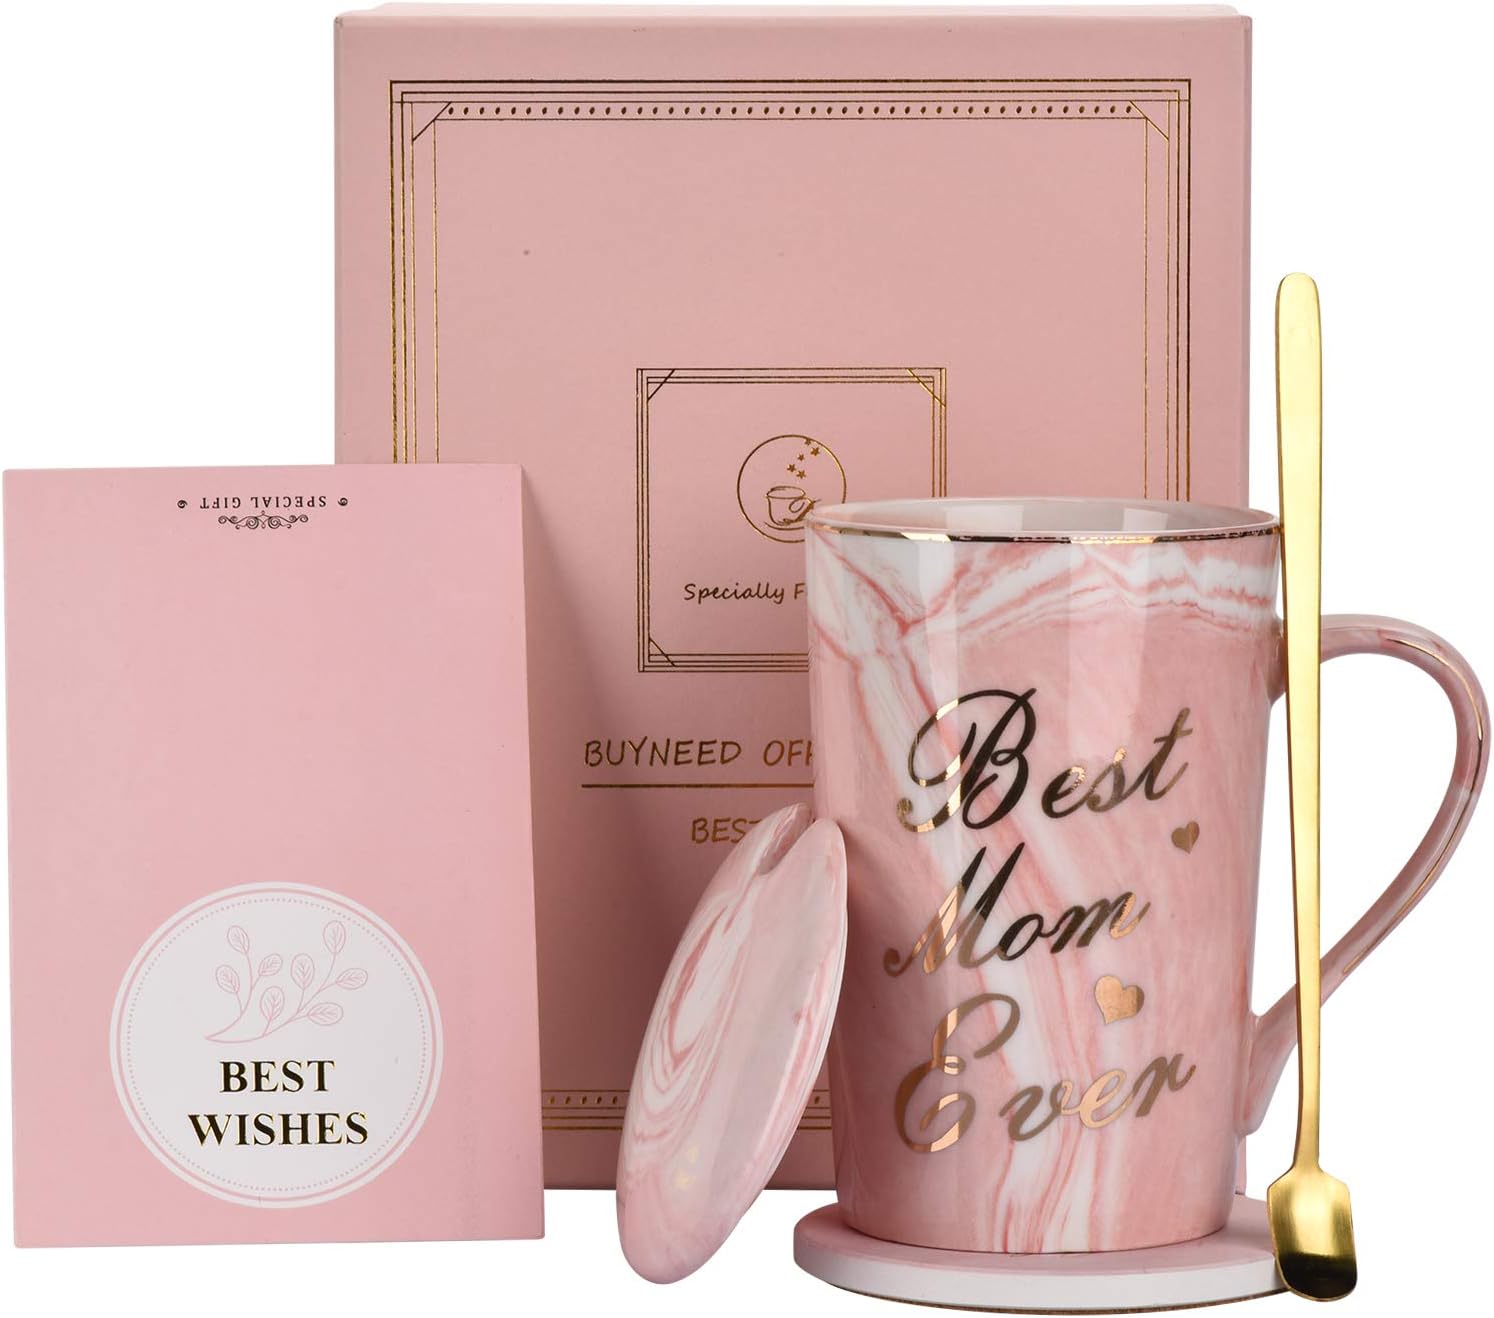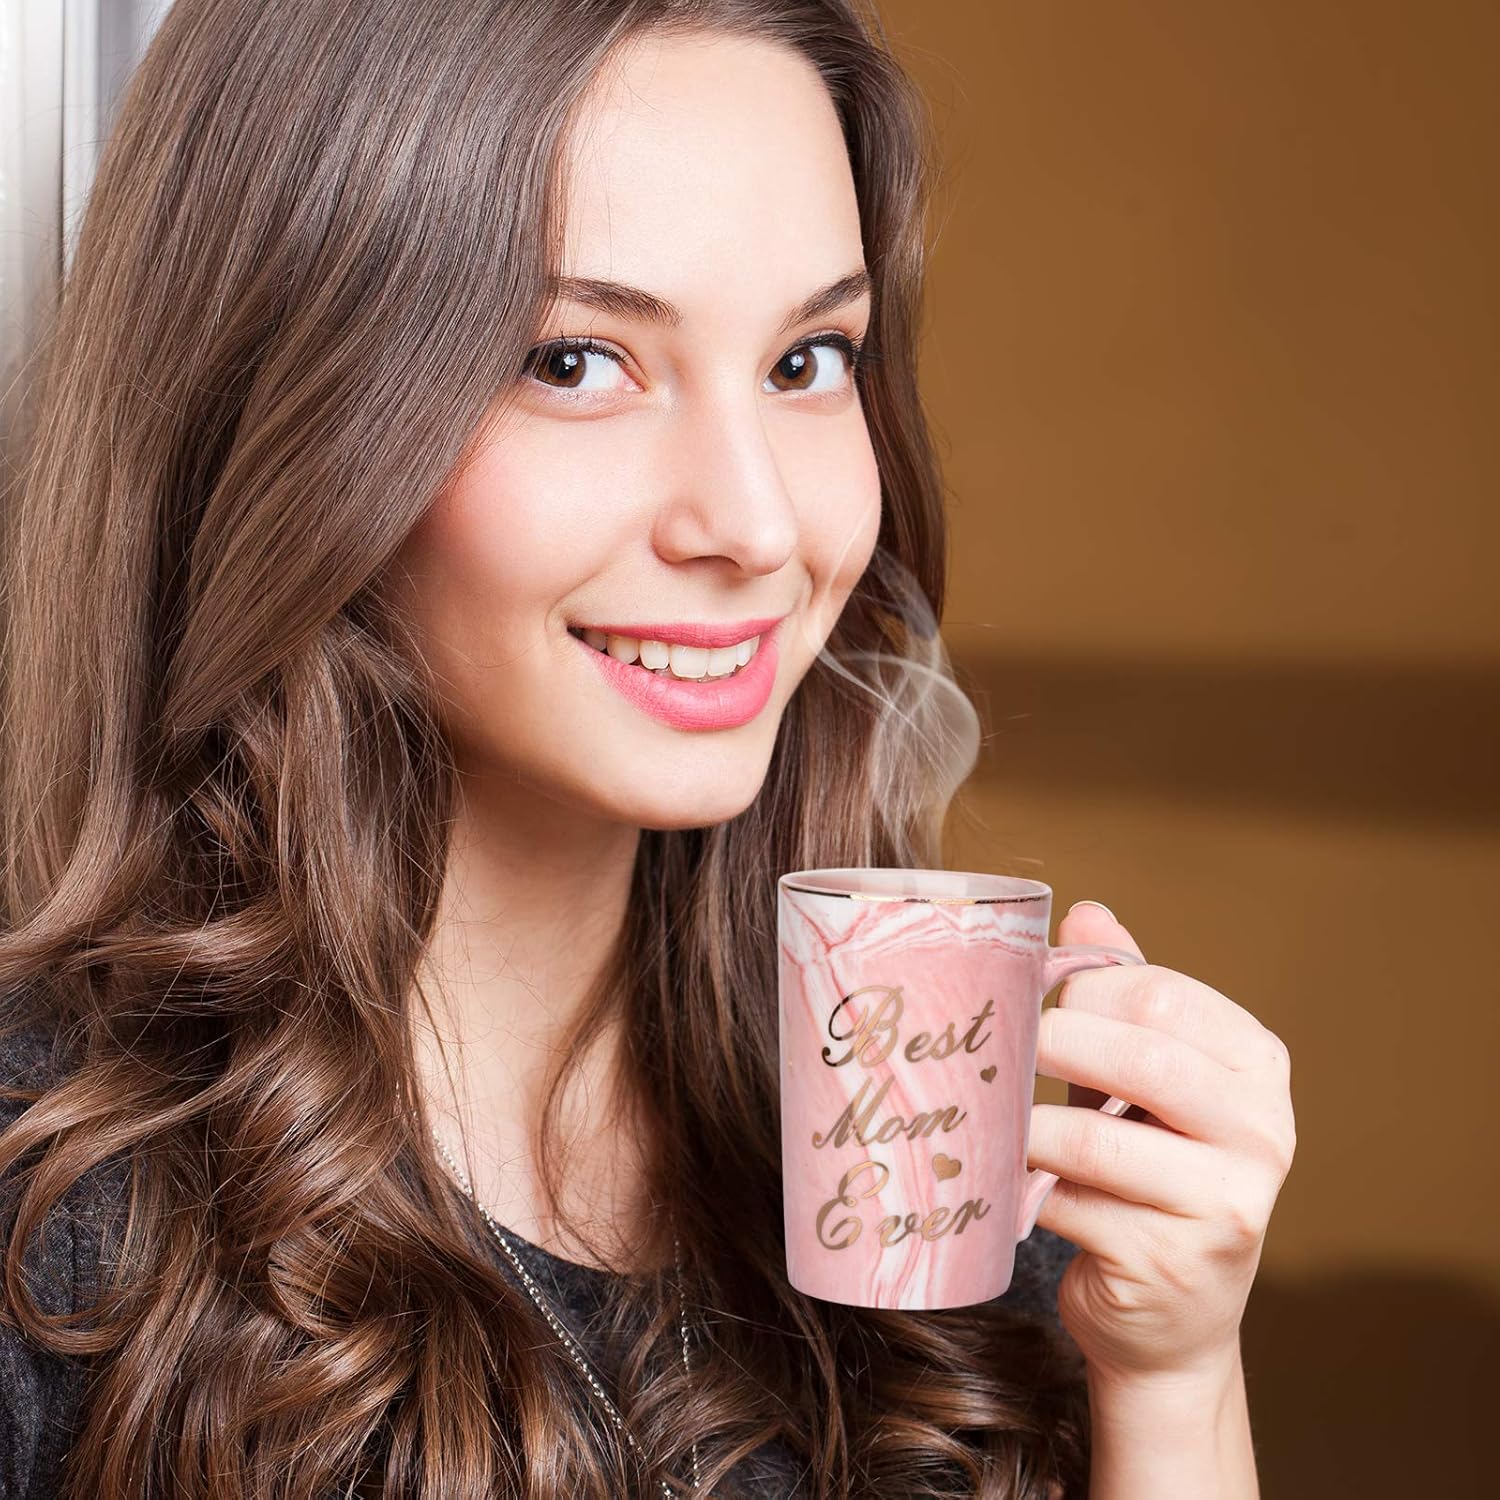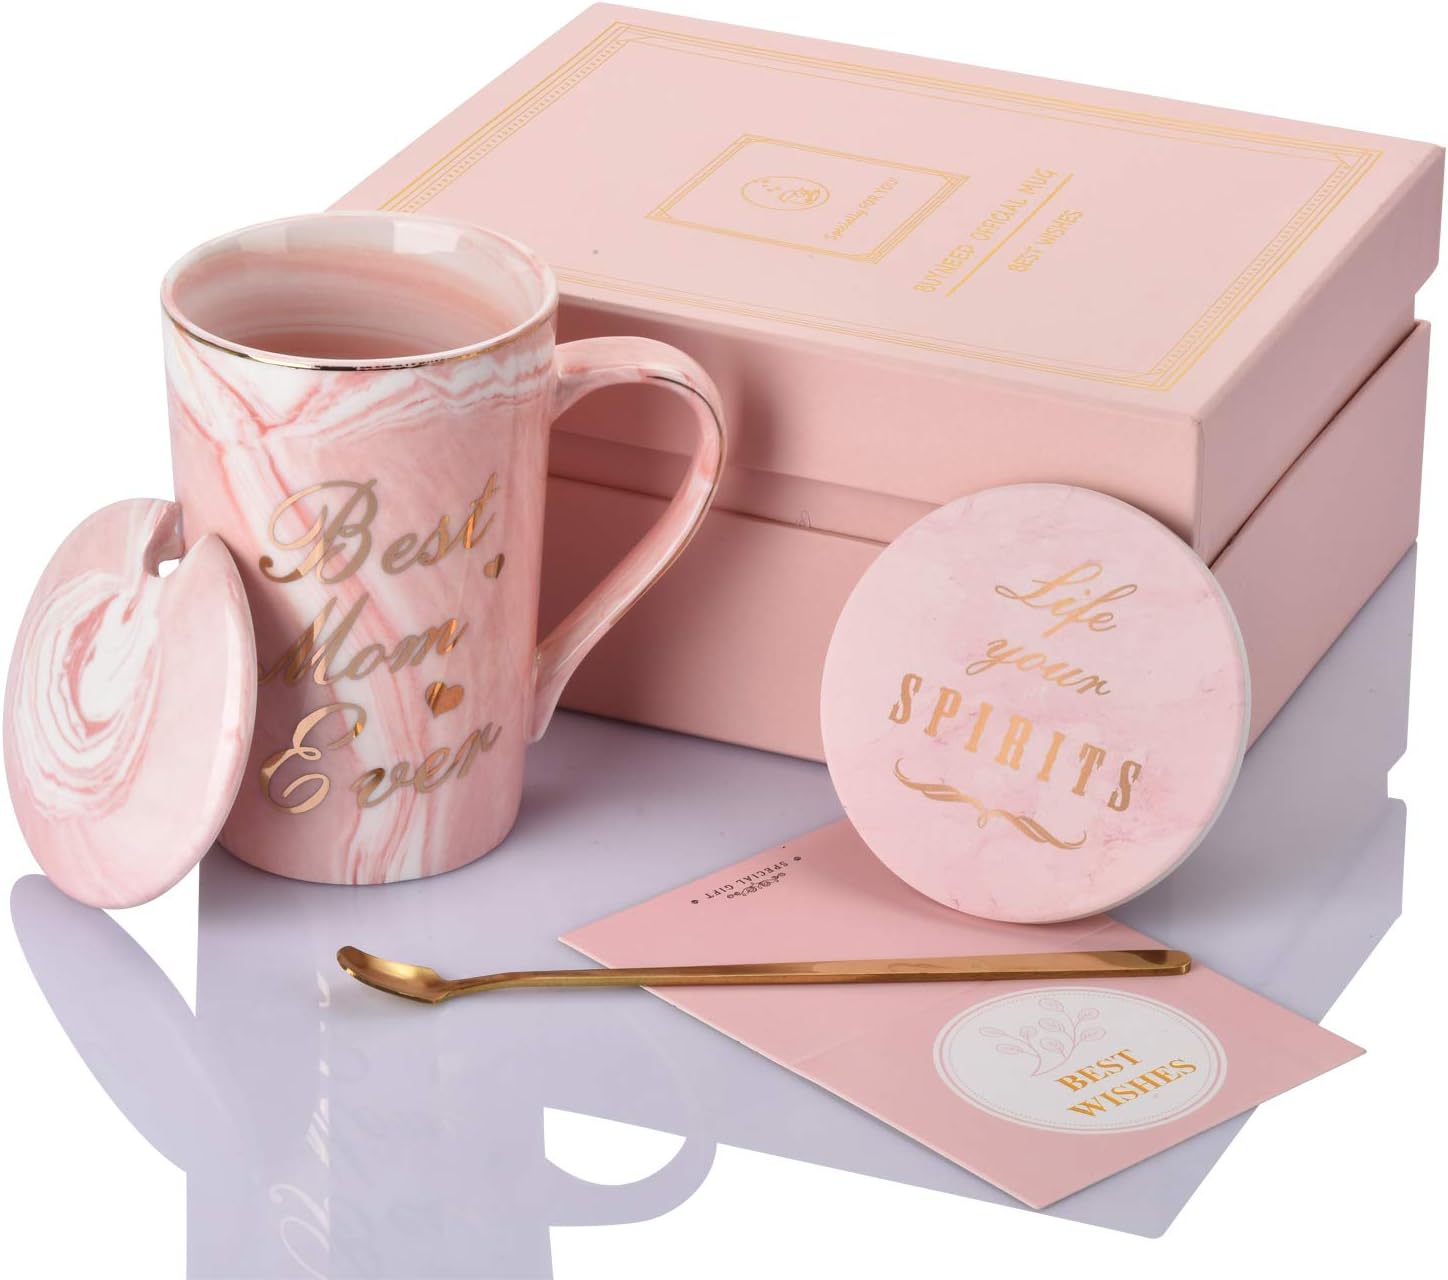
Best Mom Ever Coffee Mug Mom Mother Gifts Novelty Gifts for Mom from Daughter Son Women Mom Gifts for Mother's Day 12 Oz with Exquisite Box Packing
Category: Amazon Home
Mom mug,the Best Gifts for the mother from the sons and daughters!Good Gifts to highly commend a lady that She is a good good mother!PERFECT Present for MOM！
Features: BEST GIFT FOR MOM: Are you still looking for a suitable gift for mom? This funny coffee mug can solve this problem, the mug designed for the mom, it is your best gifts choice. | Gift Box Packing: Comes in Stylish Packaging with Silk-Finished Interior. This item is ready for gift giving. No need to repackage.1 x 14 oz mug,1 x cup lid, 1 x spoon, 1 x absorbent coaster，1 x Pink Greeting card(You can write down your blessings to your friends） | Elegant Pretty Hand Made： Each Mug’s pattern is unique，which symbolizes the unique love!Great Value, Gold and Marble Design ! Dishwasher safe but no Microwave safe. | SAFE AND DURABLE: Made of high quality food grade ceramics, combined modern technology, pattern is clear and durable and will never fall off, microwave dishwasher safe, 12 ounce capacity, fully satisfy your daily use. | CAREFULLY PACKAGED: Each coffee mug is carefully packaged in a durable gift box，ensure to arrive safely